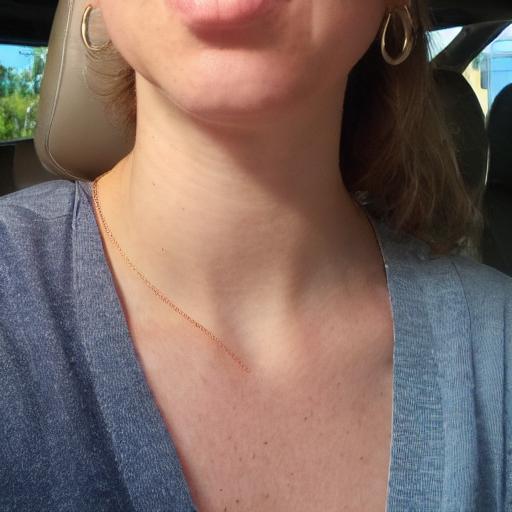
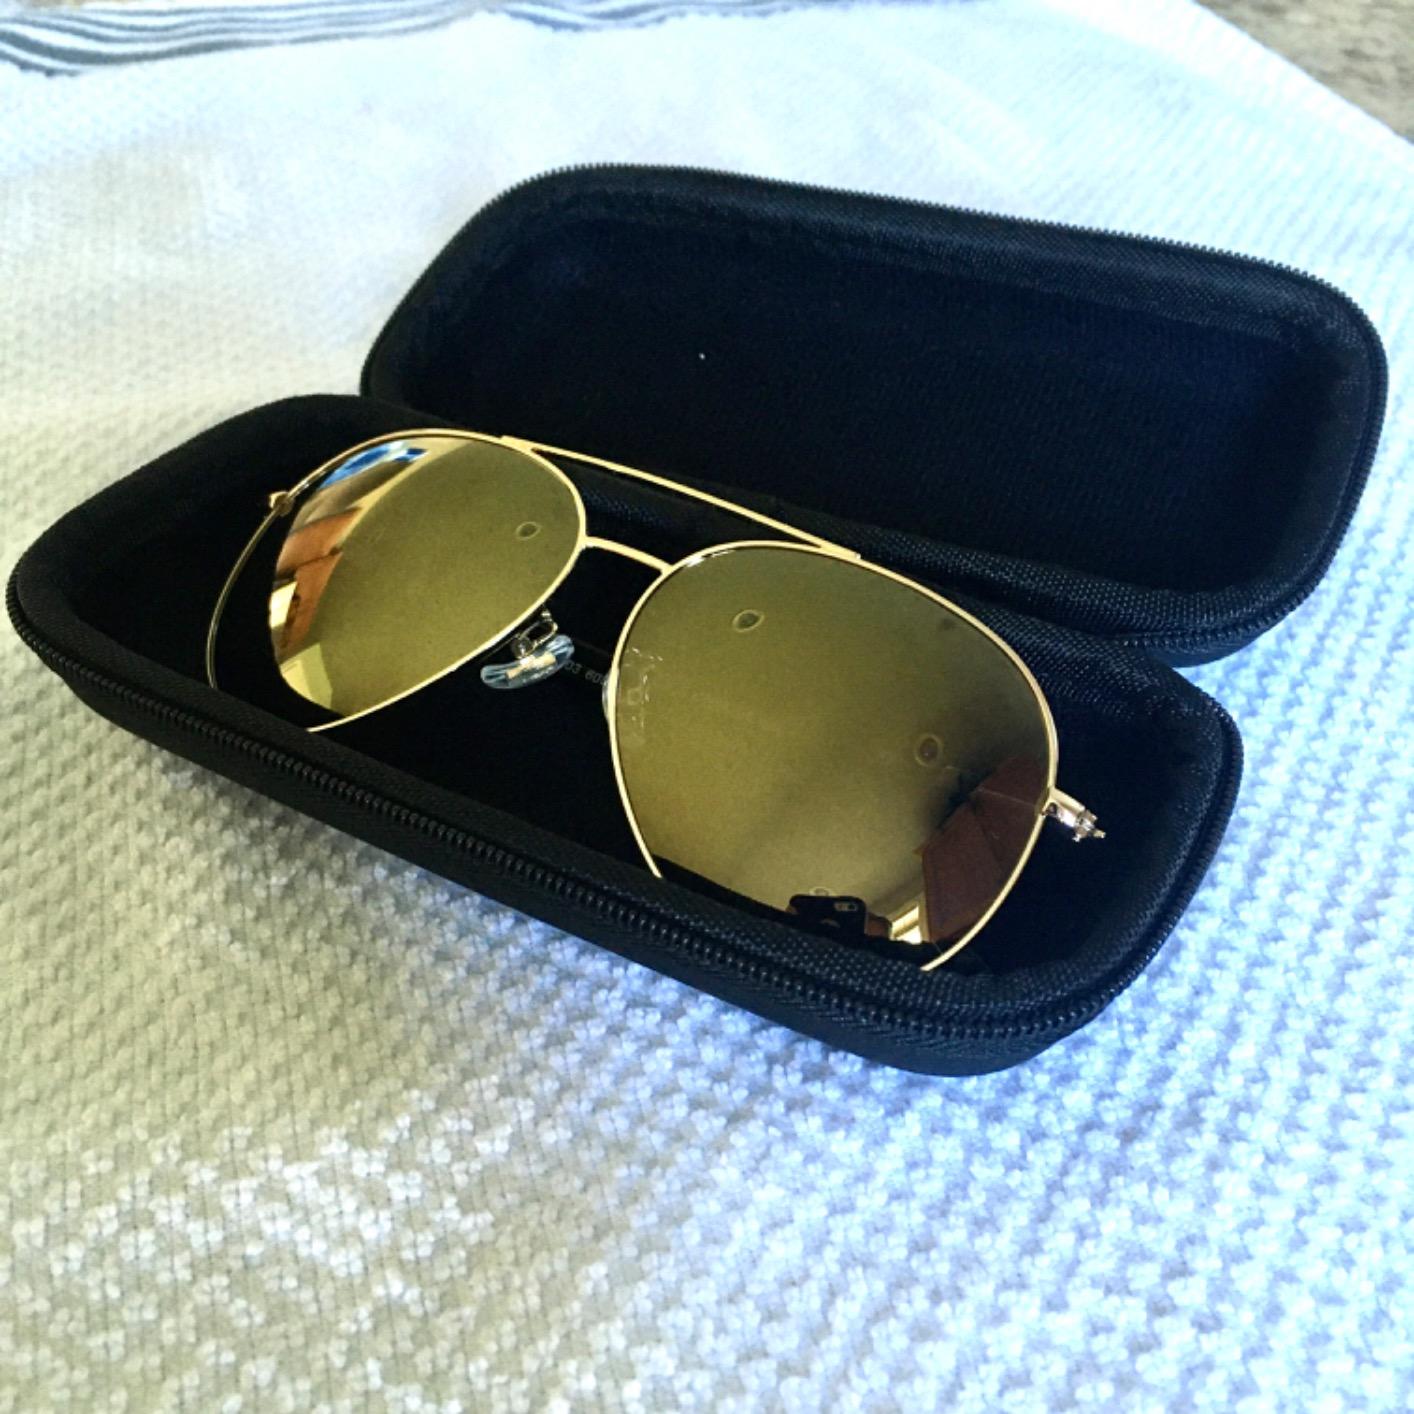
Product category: accessories_sunglasses
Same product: no